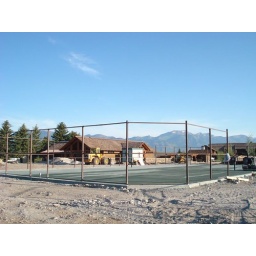
building a tennis court fence in jackson (6)